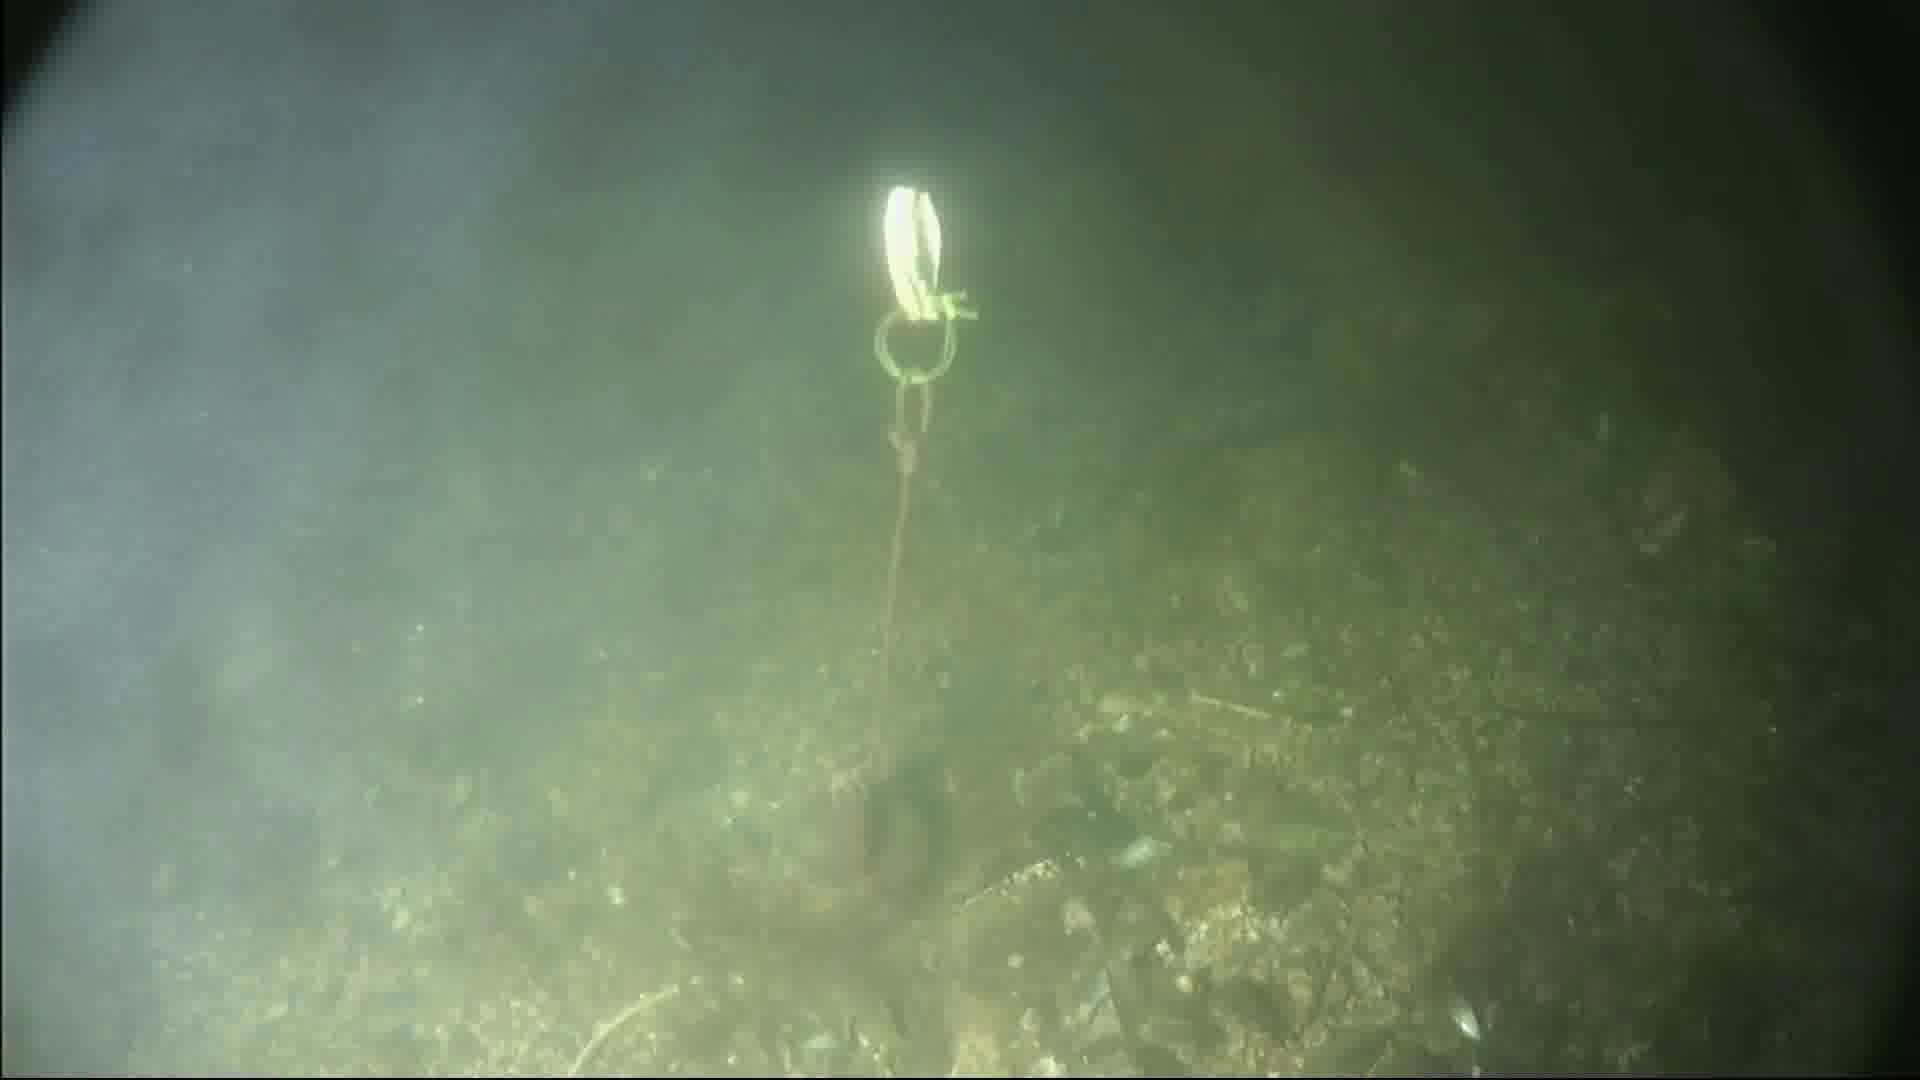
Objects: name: crab